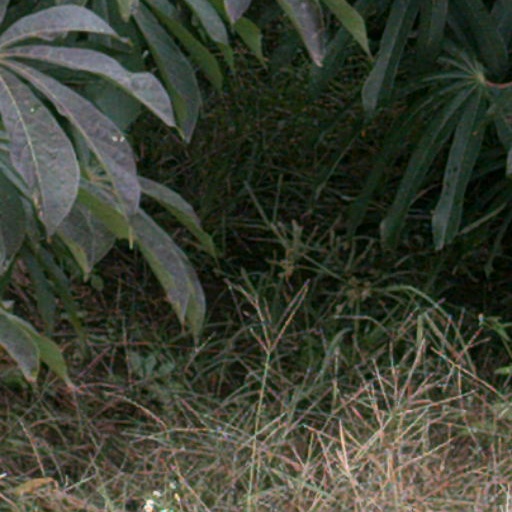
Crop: cassava